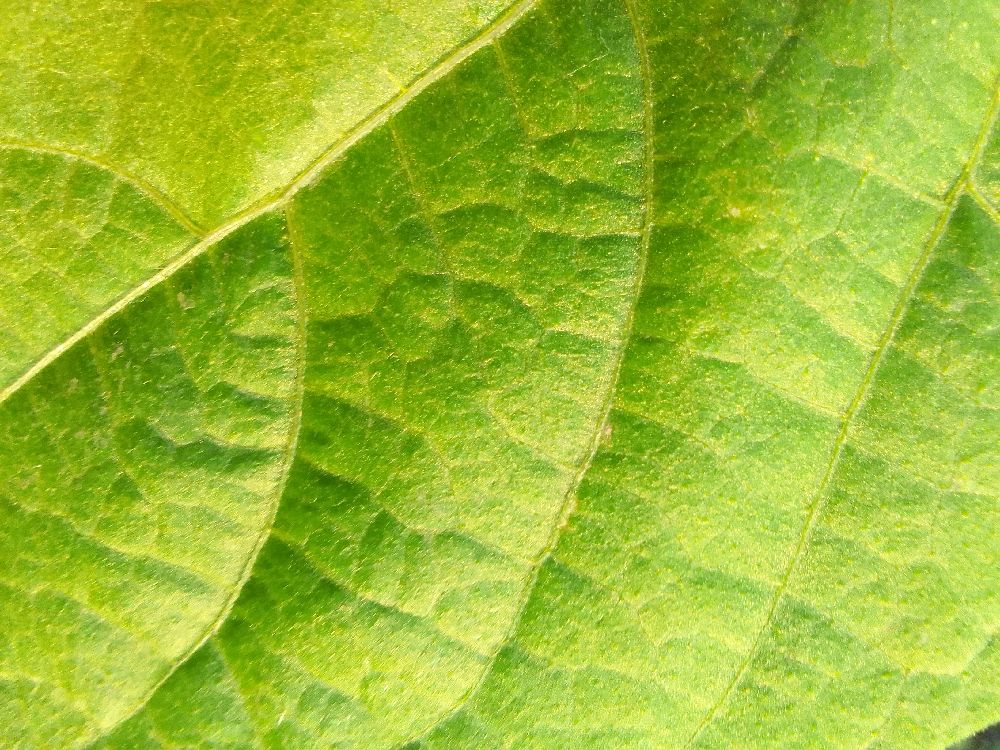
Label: healthy